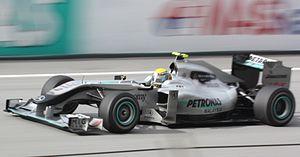
Le Grand Prix automobile de Malaisie 2010, disputé sur le circuit international de Sepang le 4 avril 2010, est la douzième édition du Grand Prix, la 823ᵉ épreuve du championnat du monde de Formule 1 courue depuis 1950 et la troisième manche du championnat 2010.